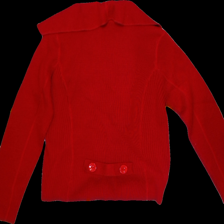
View: back
Type: Cardigan
Category: Ladies
Brand: Not Applicable
Colors: Red
Material: 70%acrylic 30%wool
Trend: No trend
Stains: No
Price range: <50
Recommended usage: Export